WGEX

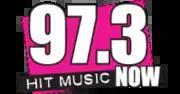
Former logo for WGEX.

Since it signed onto the air on December 20, 1967, WGEX has broadcast numerous music formats including classic rock, modern rock, adult contemporary, and CHR, under numerous callsigns, including WMGR-FM, WJAD-FM, WFXF, WLCL, WMXV, WKGL, and WRAK-FM. Although the station considers numerous music formats throughout the years, WGEX as WJAD-FM formerly was the Albany market's CHR station throughout the 1980s and parts of the early 1990s. In the early-1980s, its was known as "97 Rock", but became known as "97 JAD" later on.